Poland

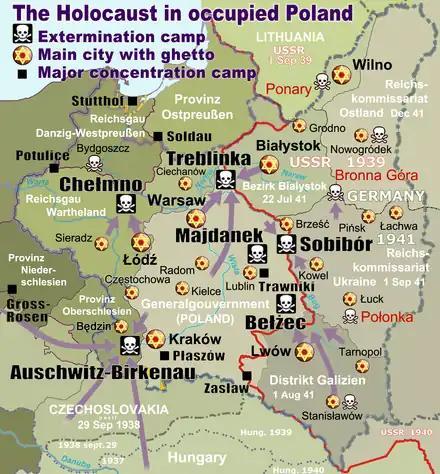
Map of the Holocaust in German-occupied Poland with deportation routes and massacre sites. Major ghettos are marked with yellow stars. Nazi extermination camps are marked with white skulls in black squares. The border in 1941 between Nazi Germany and the Soviet Union is marked in red.

World War II began with the Nazi German invasion of Poland on 1 September 1939, followed by the Soviet invasion of Poland on 17 September. On 28 September 1939, Warsaw fell. As agreed in the Molotov–Ribbentrop Pact, Poland was split into two zones, one occupied by Nazi Germany, the other by the Soviet Union. In 1939–1941, the Soviets deported hundreds of thousands of Poles. The Soviet NKVD executed thousands of Polish prisoners of war (among other incidents in the Katyn massacre) ahead of Operation Barbarossa. German planners had in November 1939 called for "the complete destruction of all Poles" and their fate as outlined in the genocidal "Generalplan Ost".